Linda Harrison

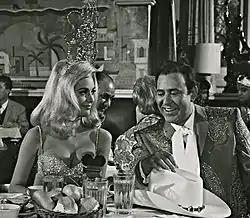
With Carl Reiner, "A Guide for the Married Man"

After "Way...Way Out", Harrison appeared in a four-minute test segment entitled "Who's Afraid of Diana Prince?", created by "Batman" producer William Dozier, which was supposed to engender interest in a Wonder Woman pilot and an eventual TV series. Harrison played a glamorous mirror image of Wonder Woman, which existed only in the imagination of the homely Diana Prince character, played by Ellie Wood Walker (Robert Walker Jr.'s wife). The "Who's Afraid of Diana Prince?" segment failed to engender any interest in a Wonder Woman pilot, although Lynda Carter had great success in the role eight years later. Harrison next appeared as Carl Reiner's blonde-wigged young inamorata "Miss Stardust" in "A Guide for the Married Man" (1967), a bedroom comedy about marital infidelity directed by Gene Kelly and starring Walter Matthau, Robert Morse and Inger Stevens. Harrison described her vignette with Carl Reiner as "fun" because it took her "all over the world. I was in limousines and on a donkey and on a camel." In addition to speaking one line of dialogue, she wore several costumes for her five-minute globe-trotting adventure, including an elaborate sequinned bikini, a diaphanous negligee, and a fiery red sarong.